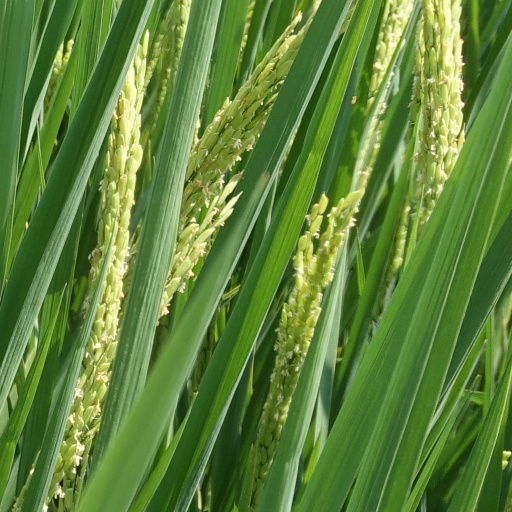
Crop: rice